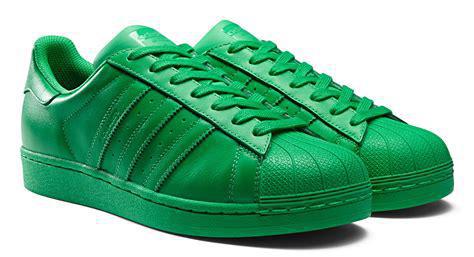
Brand: Adidas
Model: Superstar